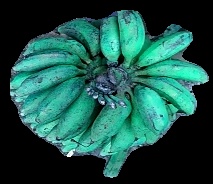
Variety: rasbale
Grade: grade3